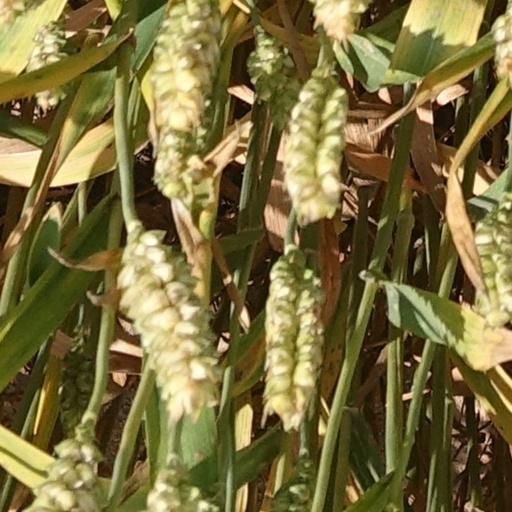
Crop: wheat